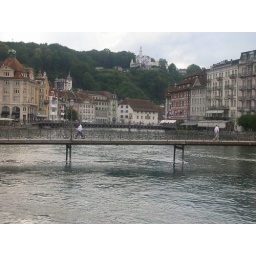
The river with the castle in th background